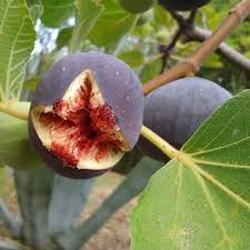
Label: Fig